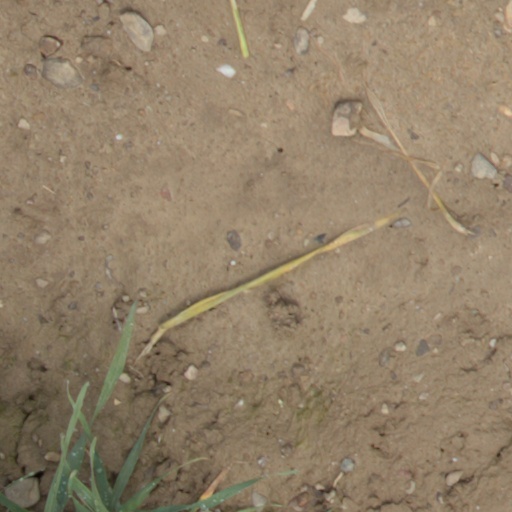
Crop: wheat